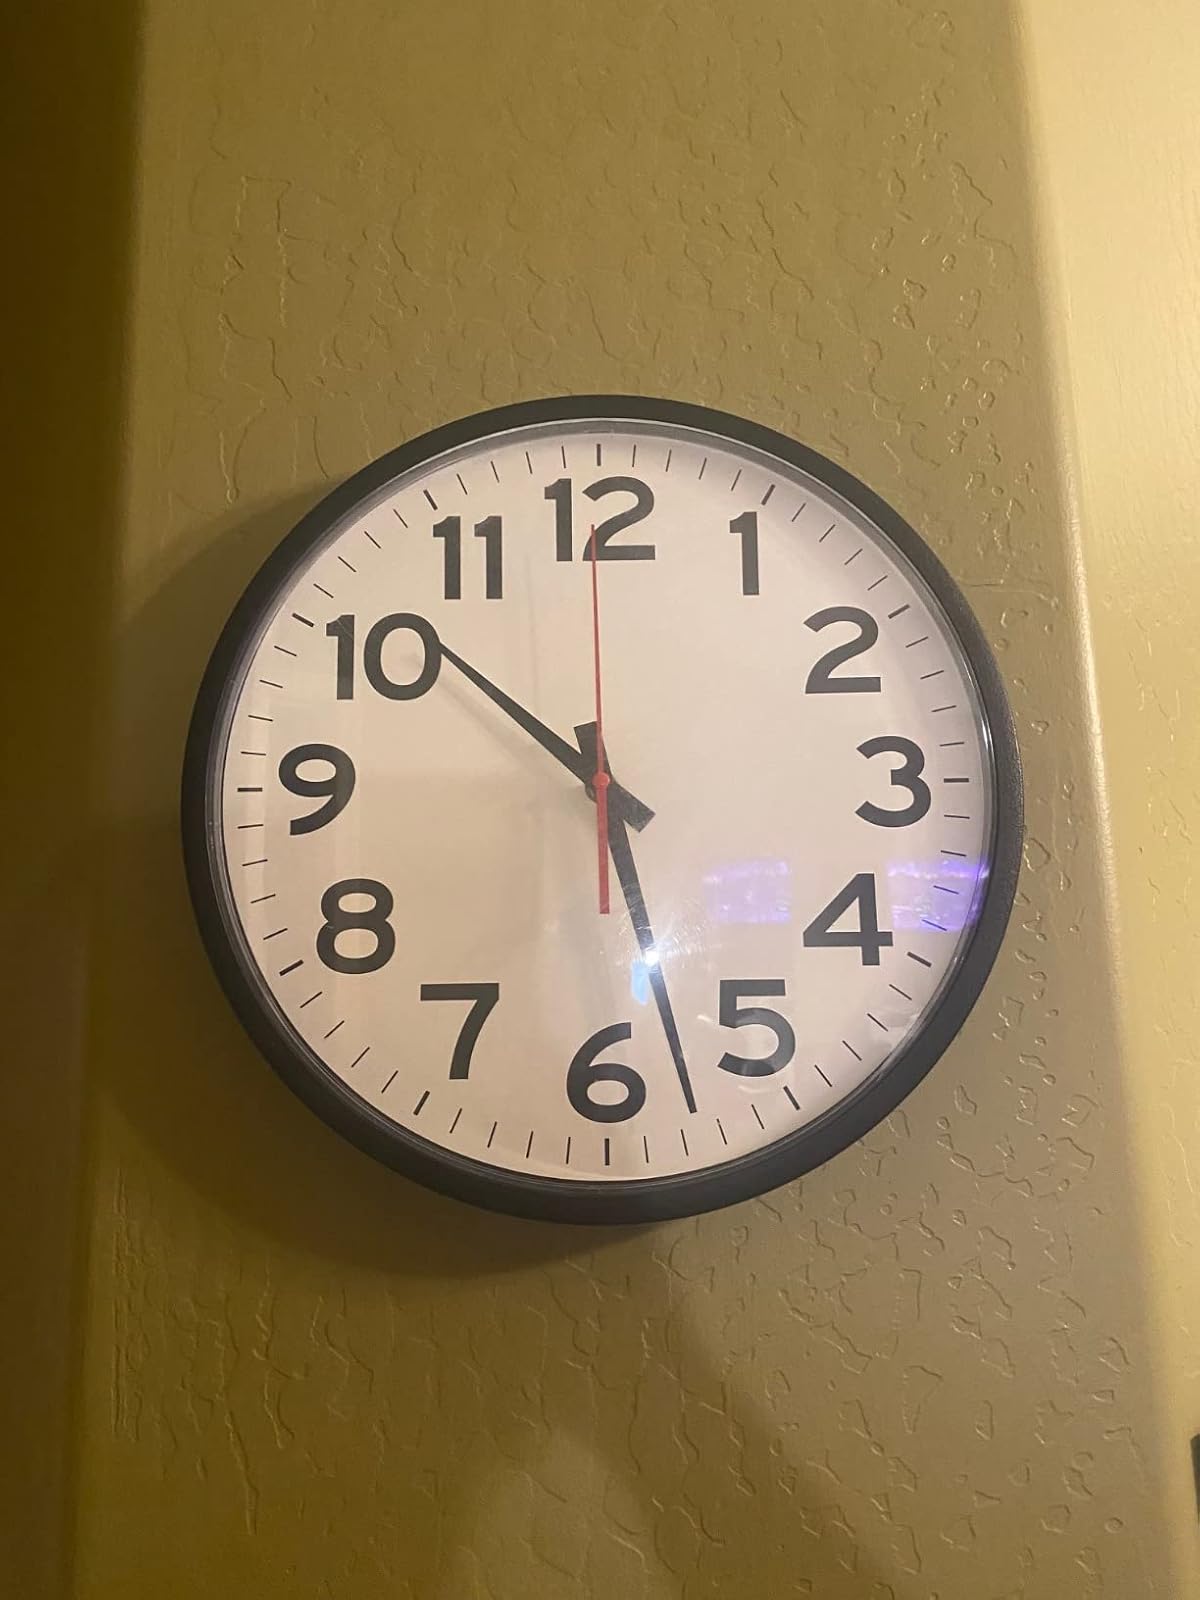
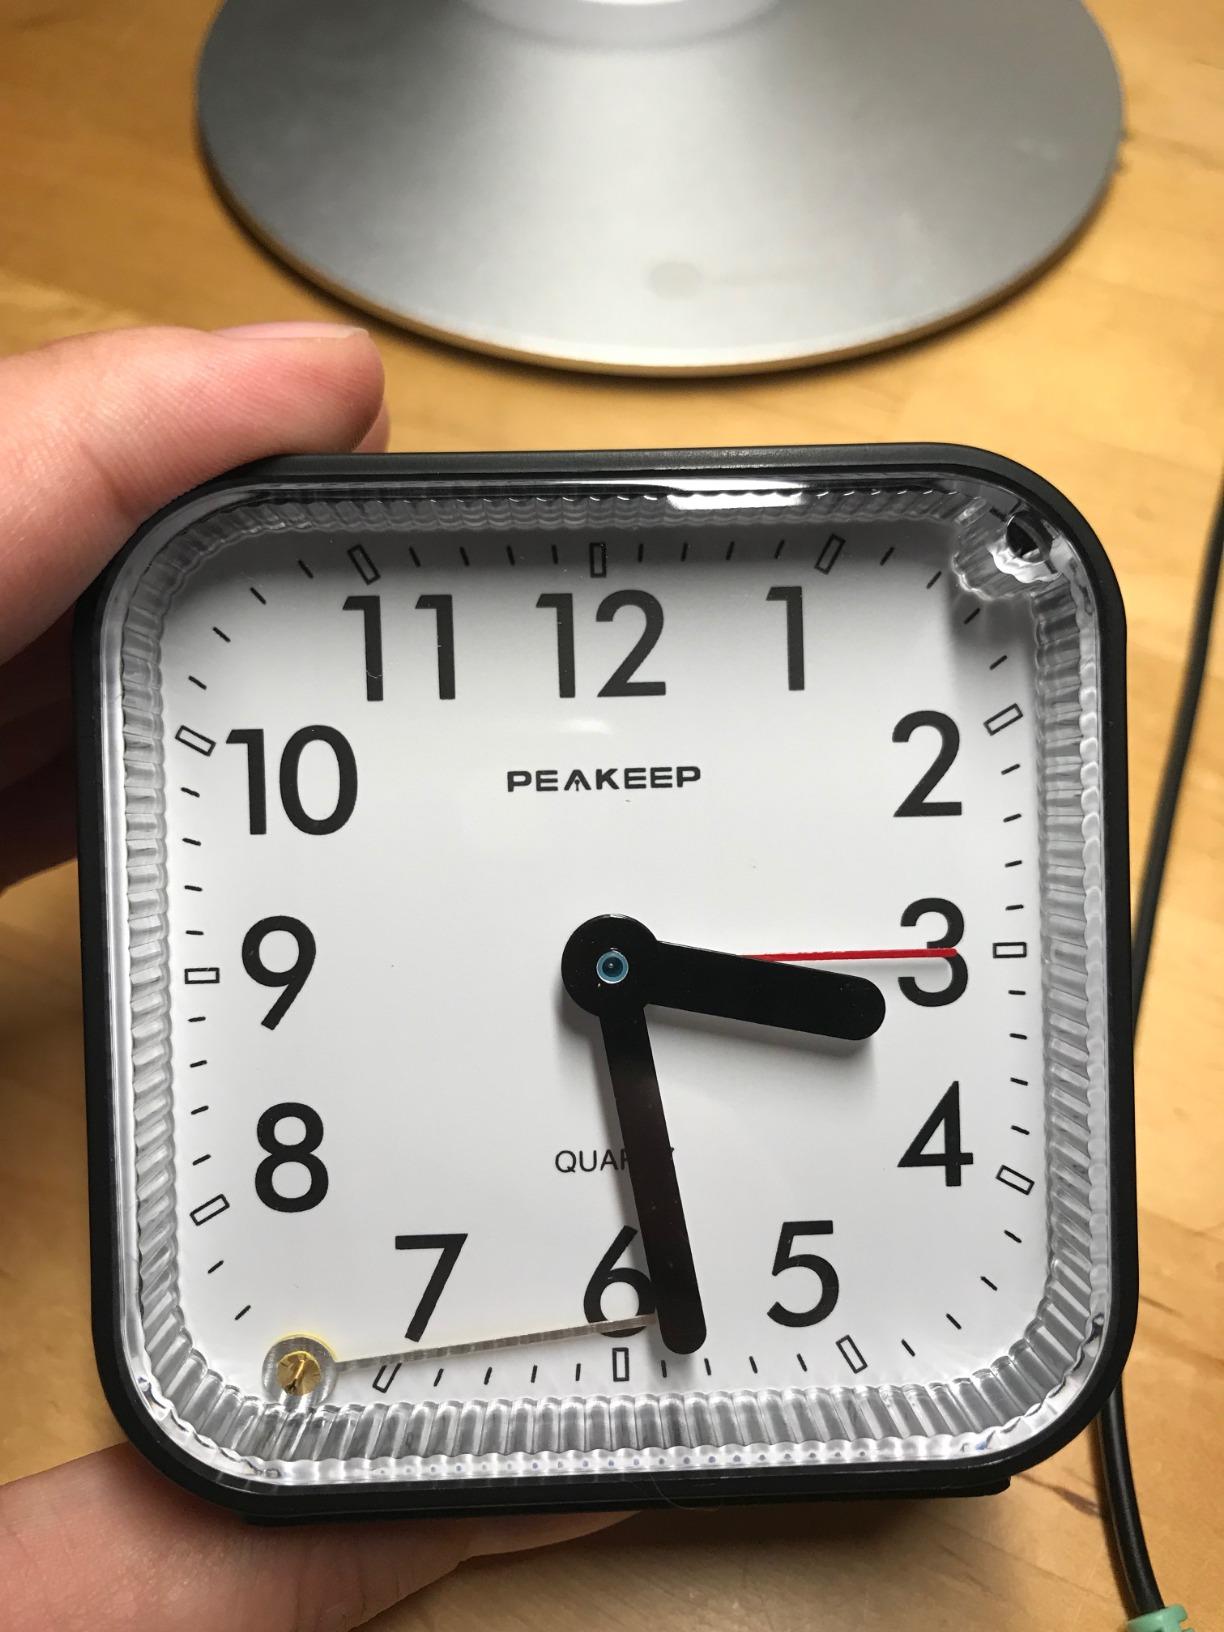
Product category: clock
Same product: no